DWFM

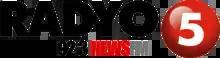
Radyo5 92.3 News FM station logo from 2010 to 2018

On November 8, 2010, after almost a month of test broadcast, DWFM made another first in the history of FM radio broadcasting in the Philippines, as the station flipped to a news/talk format as Radyo5 92.3 News FM; becoming the flagship station for a new radio network operated in conjunction with the news department of TV5 (which PLDT media subsidiary MediaQuest recently acquired a majority stake of in earlier in the year). At that time, the station's studios moved again from Silver City Mall in Pasig to TV5 Studio Complex in Novaliches, Quezon City. The move came as part of a plan to expand TV5's news operation in order to become more competitive with the other major networks, which also included the launch of a news network on NBC's television stations, AksyonTV (which also simulcasts some of its programming until its shutdown in 2019). Most of the personalities are former anchors and reporters from different AM-radio stations in Mega Manila including Neil Ocampo, Laila Chikadora, Cheryl Cosim, Cristy Fermin, Raffy Tulfo, Nina Taduran, Ruel Otieco, JV Arcena, Sharee Roman (from DZXL), Arnell Ignacio, Shalala (from DZBB), Izza Reniva-Cruz (from Veritas 846), Zony Esguerra (from DZME), and Arnold "Popoy" Rei (from MOR 101.9). "Andar ng mga Balita" was News FM's inaugural program.